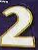
Number: 2